Evgeny Kuznetsov

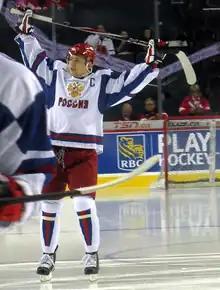
Kuznetsov during the 2012 World Junior Ice Hockey Championships.

Kuznetsov played for Russia at the 2010 World Junior Ice Hockey Championships held in Saskatchewan, Canada. He finished the tournament with two goals and was selected as the player of the game for Russia after the preliminary round game against Austria.